List of Gaelic games competitions

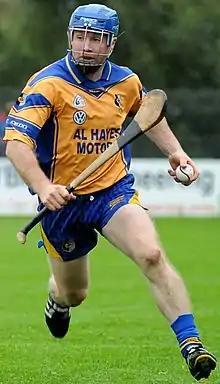
Damien Hayes in action for Portumna in the 2014 Galway Senior Hurling Championship

Competitions organised by Higher Education GAA for teams based at third-level education institutions.